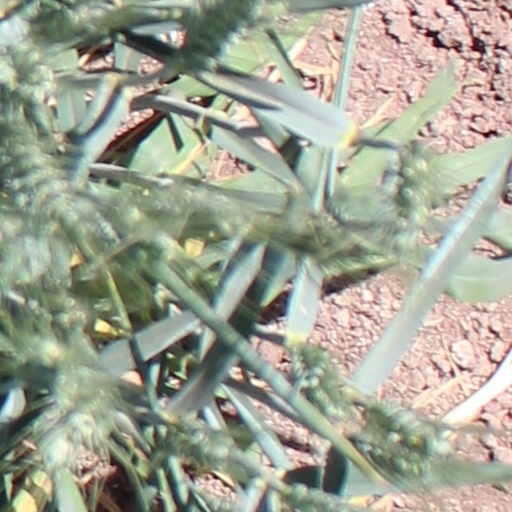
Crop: wheat